Saints-en-Puisaye

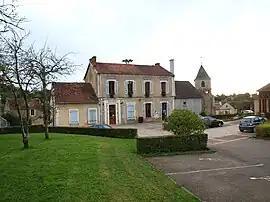
The town hall in Saints-en-Puisaye

Saints-en-Puisaye (literally "Saints in Puisaye"), formerly Saints, is a commune in the Yonne department in Bourgogne-Franche-Comté in north-central France.